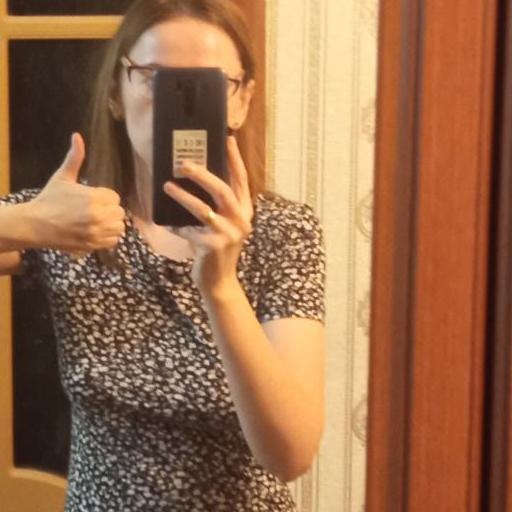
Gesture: no_gesture